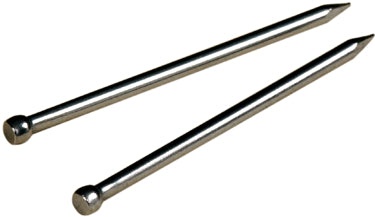
1 X 17 ZINC WIRE BRAD FAS-PAK
Zinc plated. Fas-Pak.
Brand: Hillman
Category: Hardware > Hardware Accessories > Hardware Fasteners > Nails > Brad Nails